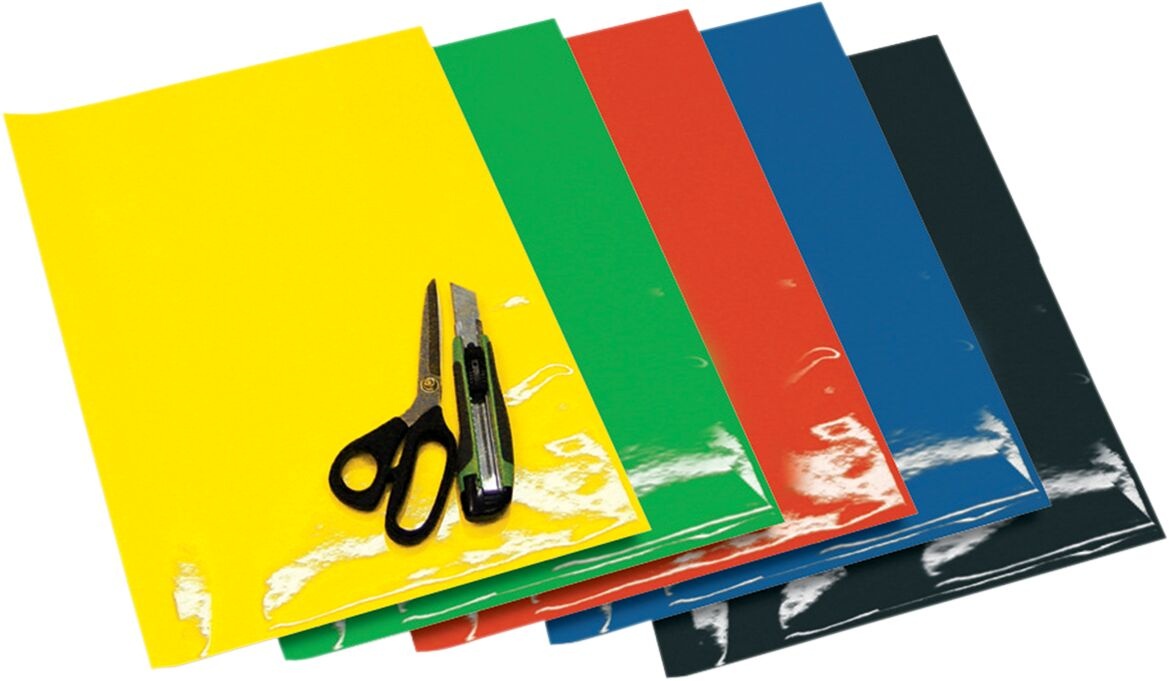
BLACKBIRD RACING SHEET 47X33CM OR
Brand: BLACKBIRD RACING
BLACKBIRD RACING SHEET 47X33CM OR är ett utmärkt val för kreativa dekorationer. Mått: 47 cm x 33 cm Paket med tre ark Skärverktyg ej inkluderade Högkvalitativt material Texten är automatiskt översatt av AI. Vi reserverar oss för eventuella översättningsfel. Originaltexten på engelska återges nedan. Colored Crystal Sheets Measure 47 cm x 33 cm Packs of three sheets Cutter and scissors not included
Category: Arts & Entertainment > Hobbies & Creative Arts > Arts & Crafts > Art & Crafting Materials > Art & Craft Paper > Craft Foil